Patok Lagoon

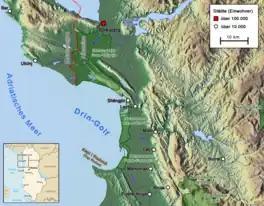
Patoku Lagoon part of the protected areas near Shengjin and Lezhe

The hygroscopic and hydrophilic vegetation covers a considerable area of the lagoon's peripheral parts. They are dominated by the three main associations of "Phragmites", "Typha" and "Scirpus".